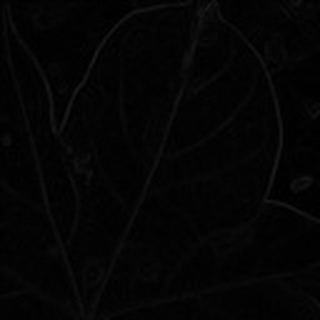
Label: cotton_target_spot